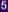
Number: 5